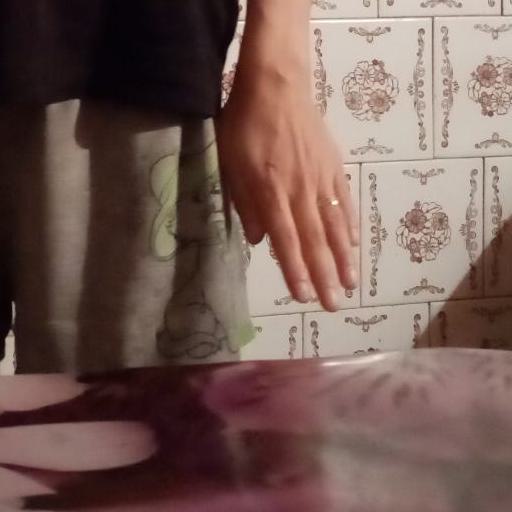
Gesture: no_gesture